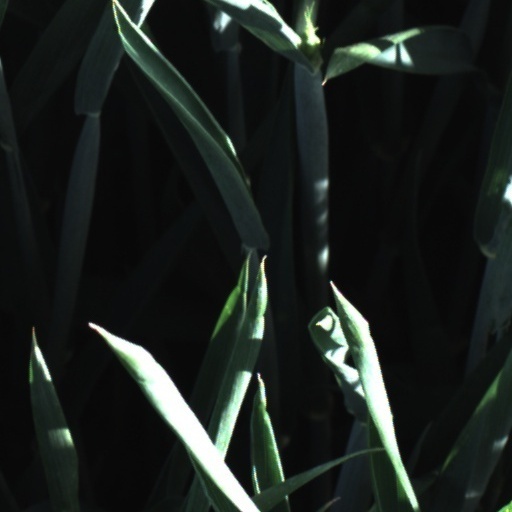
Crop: wheat